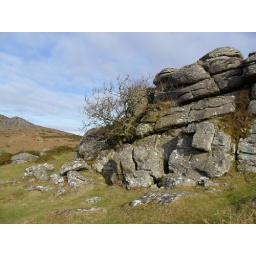
tree in rocks